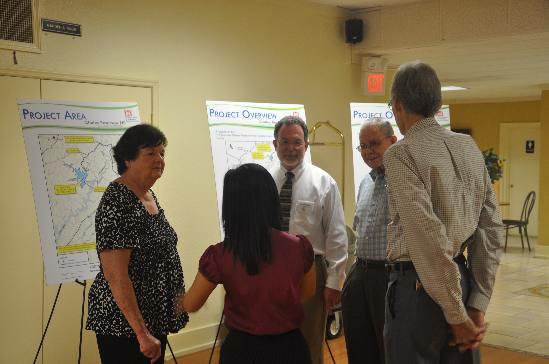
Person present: Yes